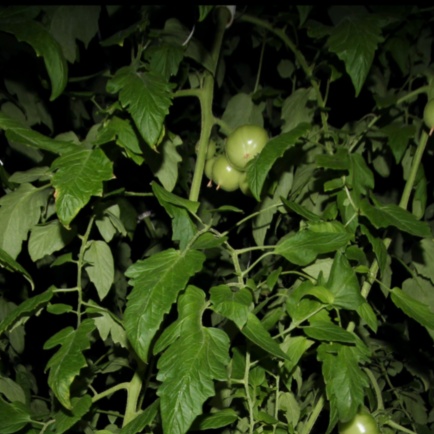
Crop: tomato